Keraterpeton

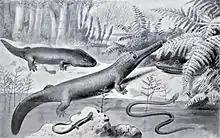
An outdated restoration of "Keraterpeton" and other Permian "amphibians" by Joseph Smit, 1910

"Keraterpeton" was a salamander-like creature about long. Its tail was remarkably long taking up two thirds of the animal's total length, and was laterally flattened, presumably to aid in swimming. Its skull was round and short, especially when compared to its Permian relative, "Diplocaulus". Its hind legs had five toes, and were longer than the forelimbs, which had only four toes.